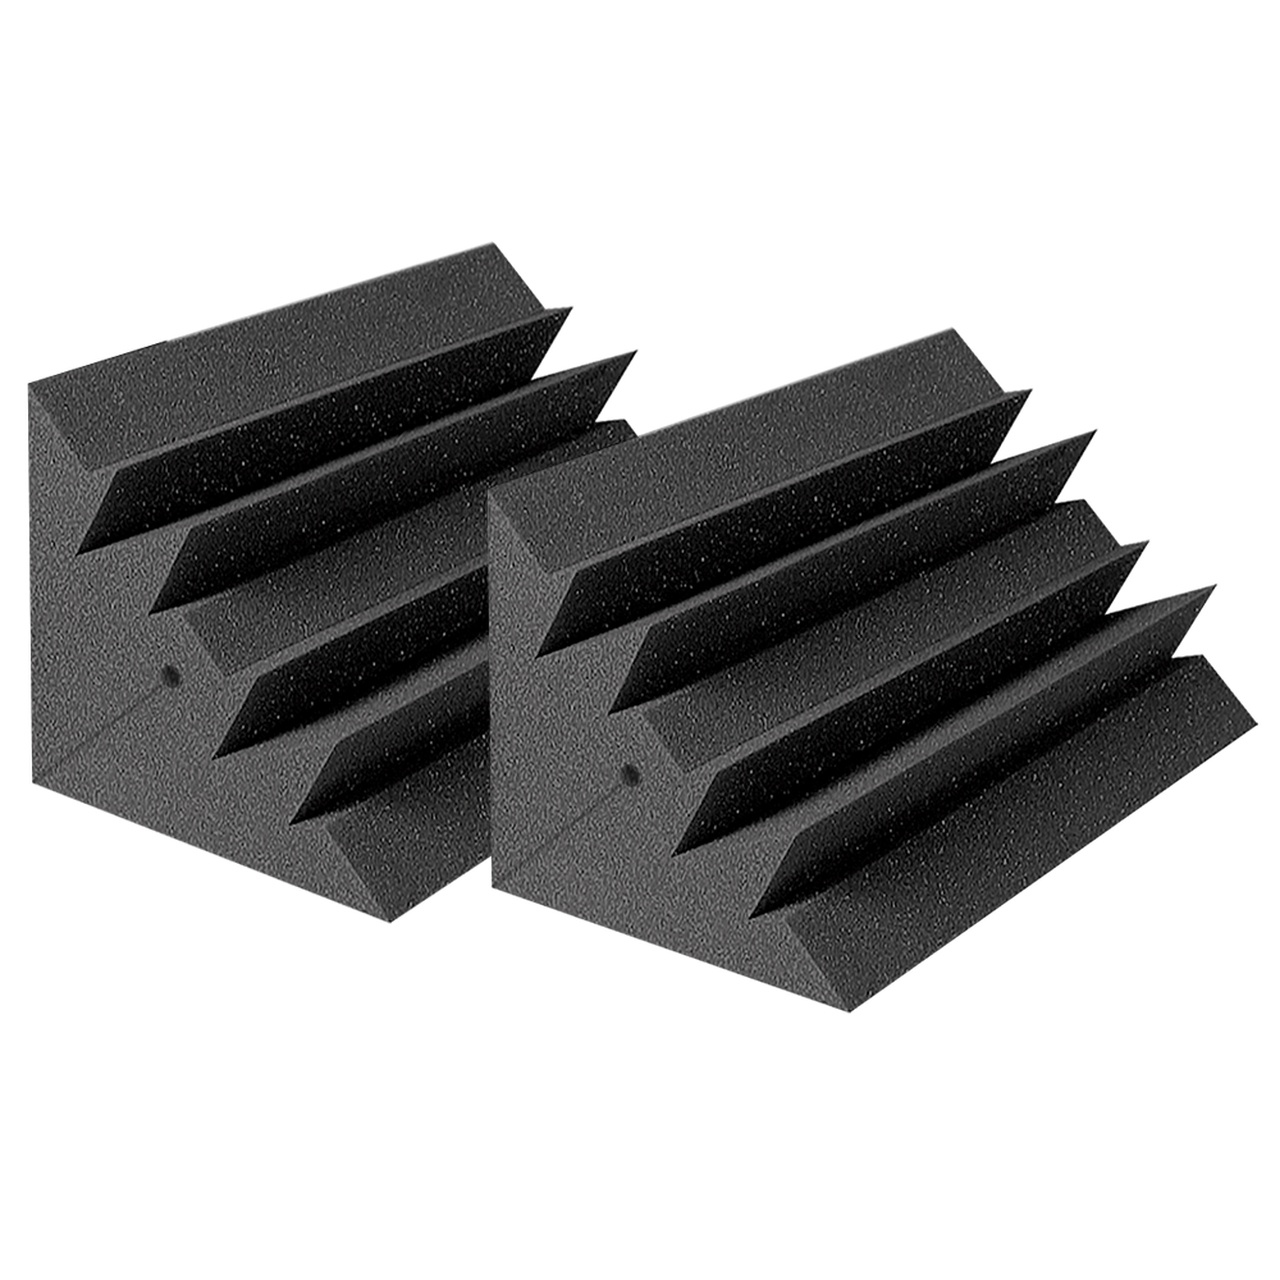
Auralex 4x LENRD Acoustic 60x30cm Bass Trap Sound Wall/Corner Absorption Foam Charcoal
4x Auralex Lenrd Low-End Node Reduction/Bass Trap Device 30 x 30 x 60cm Charcoal LENRD Bass Traps are purpose built from Auralex StudioFoam to control the low end frequency response of a room - LENRD stands for Low End Node Reduction Device, a ‘Node’ being a bump in the frequency response of a room. Reduces room modes Smooths out low frequency response of your space Tames low-end rumble Wall, ceiling and corner applications Precision surface profiling In the past bass traps that could achieve significant results in low frequency control were either too expensive to buy or too difficult and time consuming to build. LENRD Bass Traps fill this void with a product that can smooth out low frequency nodes at a price that anybody can afford. LENRDs can be placed vertically in corners (floor to ceiling) one above the other or installed in conjunction with Auralex CornerFill Cubes to finish out trihedral corners where three LENRD Bass Traps come together (best suited for larger rooms). Adhesive: 1 x Tubetak per 4 LENRD Dimensions Approx: 60 x 30 x 30 cm per panel Colour: Charcoal Includes: 4x Bass Traps
Brand: AURALEX
Category: Hardware > Building Materials > Sound Dampening Panels & Foam > Bass Traps